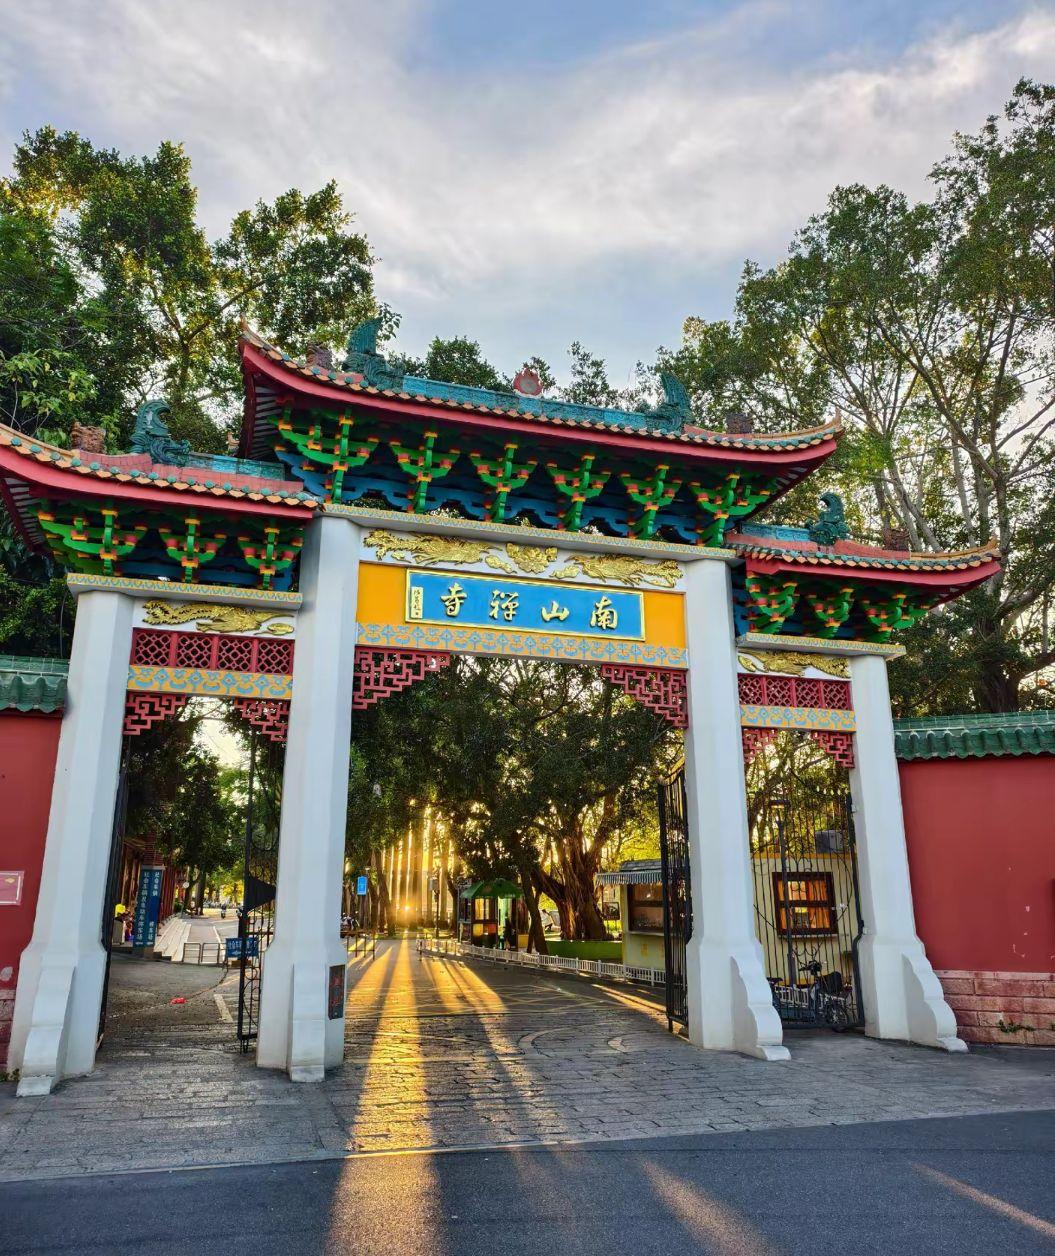
地标名称：南山禅寺
所在城市：漳州市·芗城区